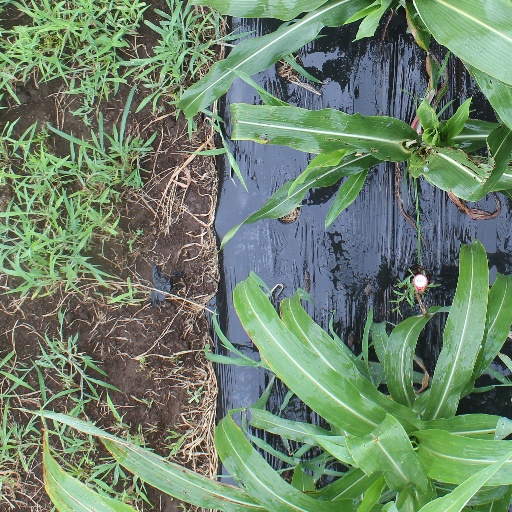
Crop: sorghum